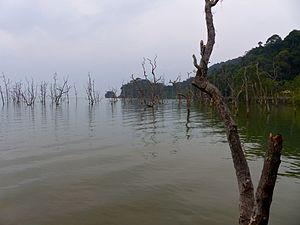
Le parc national de Bako, inauguré en 1957 en Malaisie orientale, est le plus ancien parc national ouvert dans le Sarawak à Bornéo. Il s’étend sur 27,27 km², de l'extrémité de la péninsule de Muara Tebas à l’estuaire des fleuves de Bako et Kuching. Une distance de 37 km par route le sépare de Kuching. La côte, sous l’effet de l'érosion, se compose de falaises abruptes, de cap rocheux et de larges baies sablonneuses. L’érosion due aux vagues a sculpté, au pied des falaises, bon nombre des caps rocheux en des arches ou colonne marines dont les motifs colorés sont dus à une déposition ferrugineuse. Le parc n'est accessible qu’après une traversée de 20 minutes en bateau depuis Kampung Bako.